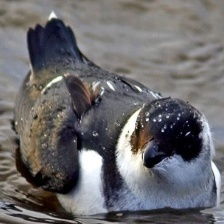
Species: LITTLE AUK
Scientific name: ALLE ALLE